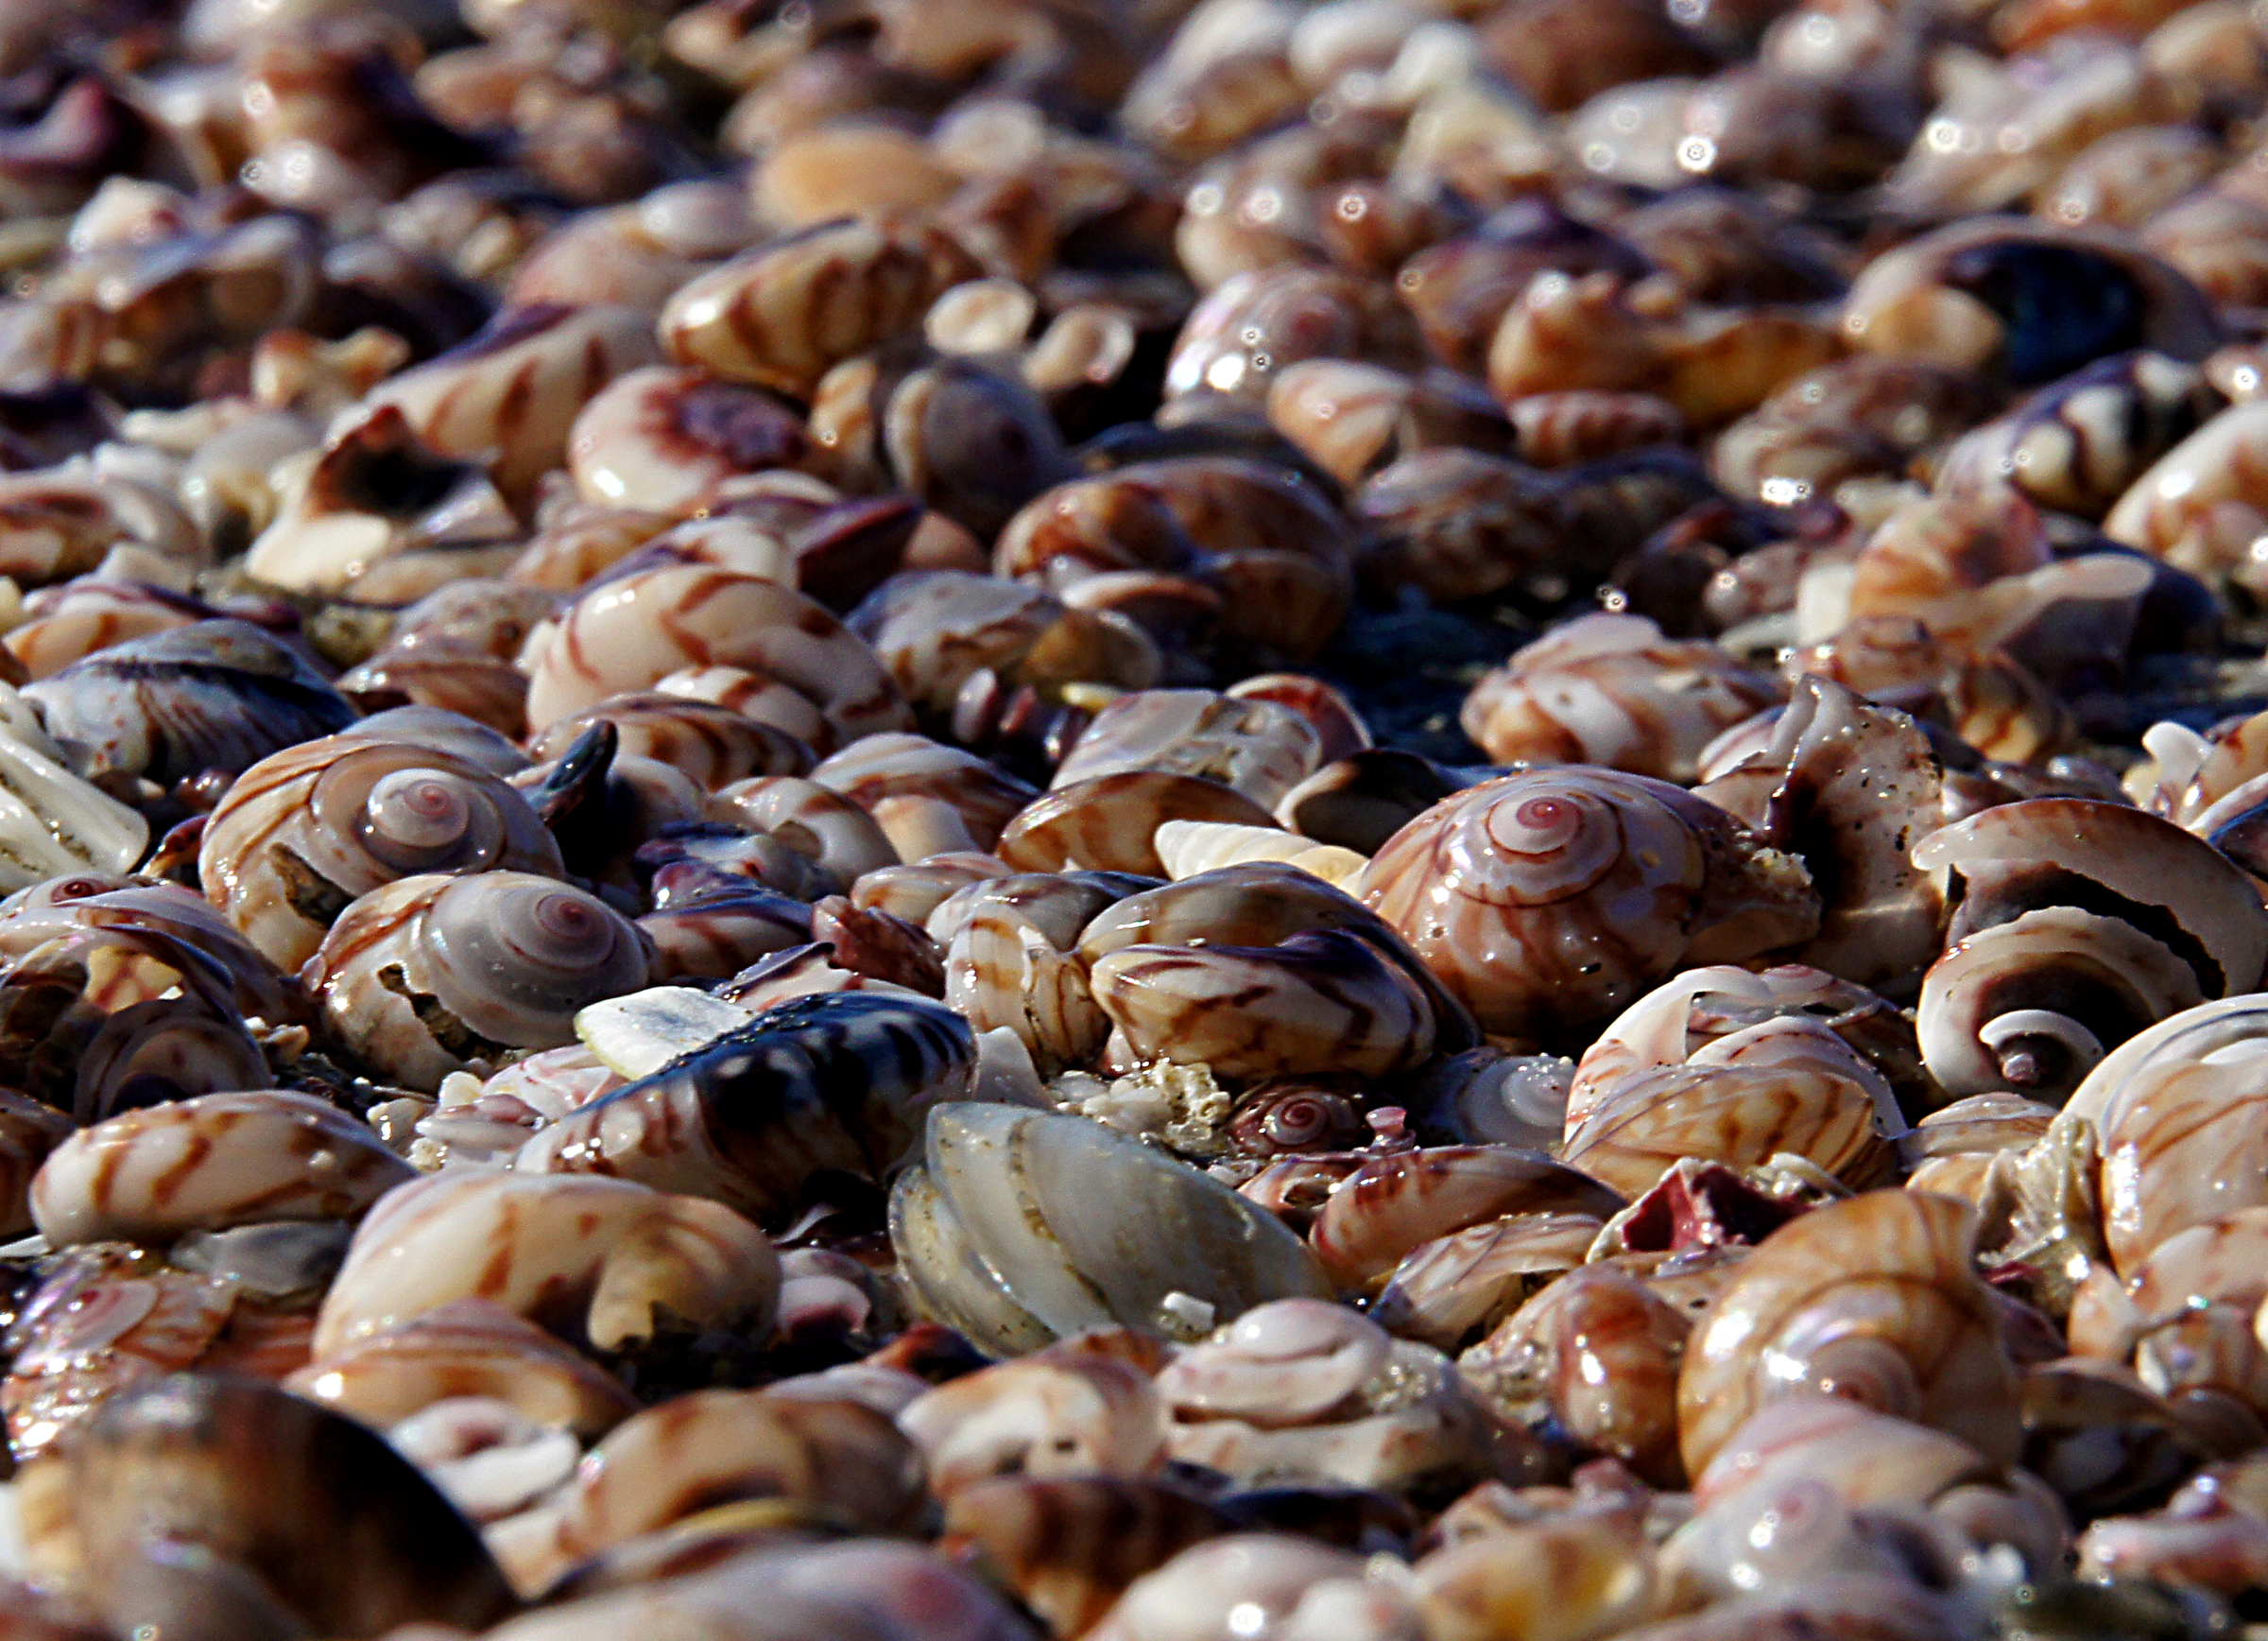
beach, sea, sand, dish, meal, food, produce, seashore, breakfast, cuisine, invertebrate, seashell, shells, publicdomain, wetsand